Nieuport

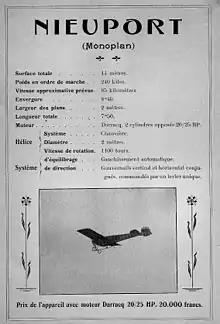
1911 Nieuport catalogue showing an early version of the Nieuport 2

Originally formed as Nieuport-Duplex in 1902 for the manufacture of engine components the company was re-formed in 1909 as the Société Générale d'Aéro-locomotion, and its products were marketed to the aviation industry, including ignition components. During this time they built their first aircraft, a small single-seat pod and boom monoplane. This was destroyed shortly after having been flown successfully, during the Great Flood of Paris in 1909 . A second design flew before the end of 1909 and had the essential form of modern aircraft, including an enclosed fuselage with the pilot protected from the slipstream and a horizontal tail whose aerodynamic force acted downwards, balancing the weight of the engine ahead of the centre of gravity, as opposed to upwards as on contemporaries such as the Blériot XI.